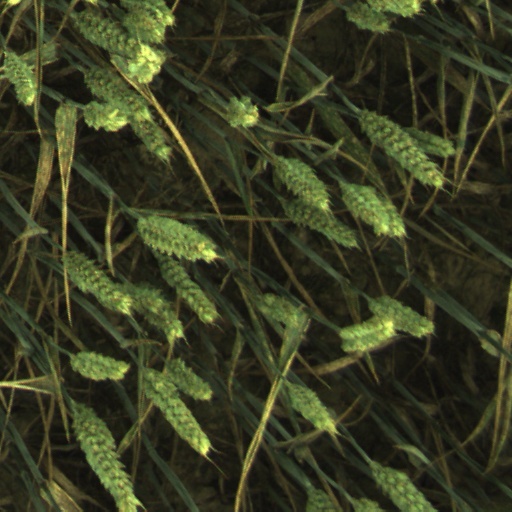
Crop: wheat